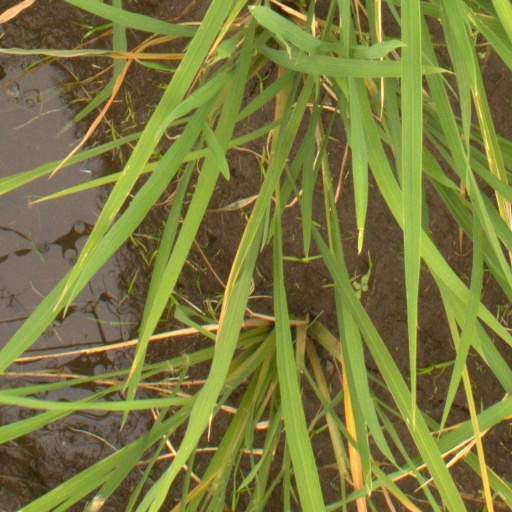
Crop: rice